The Loves of Carmen (1927 film)

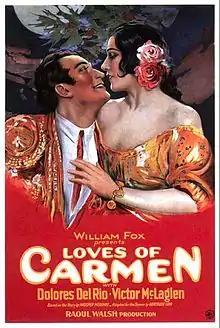
Theatrical release poster

The Loves of Carmen is a 1927 American silent romantic drama film directed by Raoul Walsh. The film, based on the novella "Carmen" by Prosper Mérimée, stars Dolores del Río in the title role, and Don Alvarado as Jose. Due to the public apathy towards silent films, a sound version was also prepared in 1928. While the sound version has no audible dialog, it was released with a synchronized musical score with sound effects using both the sound-on-disc and sound-on-film process.